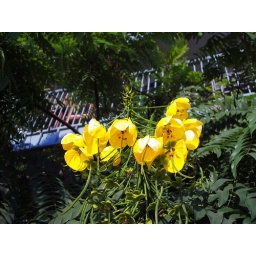
tree flower in CA